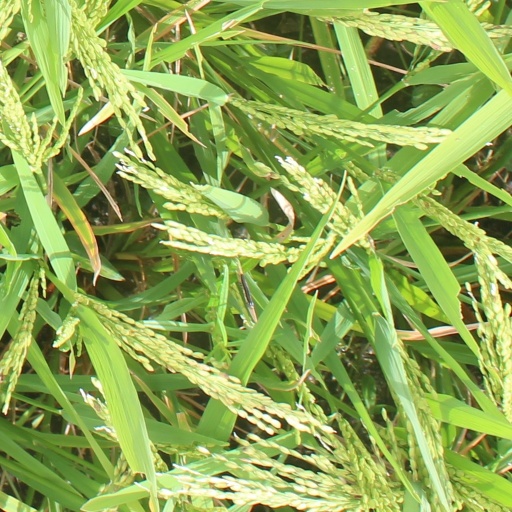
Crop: rice